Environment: real
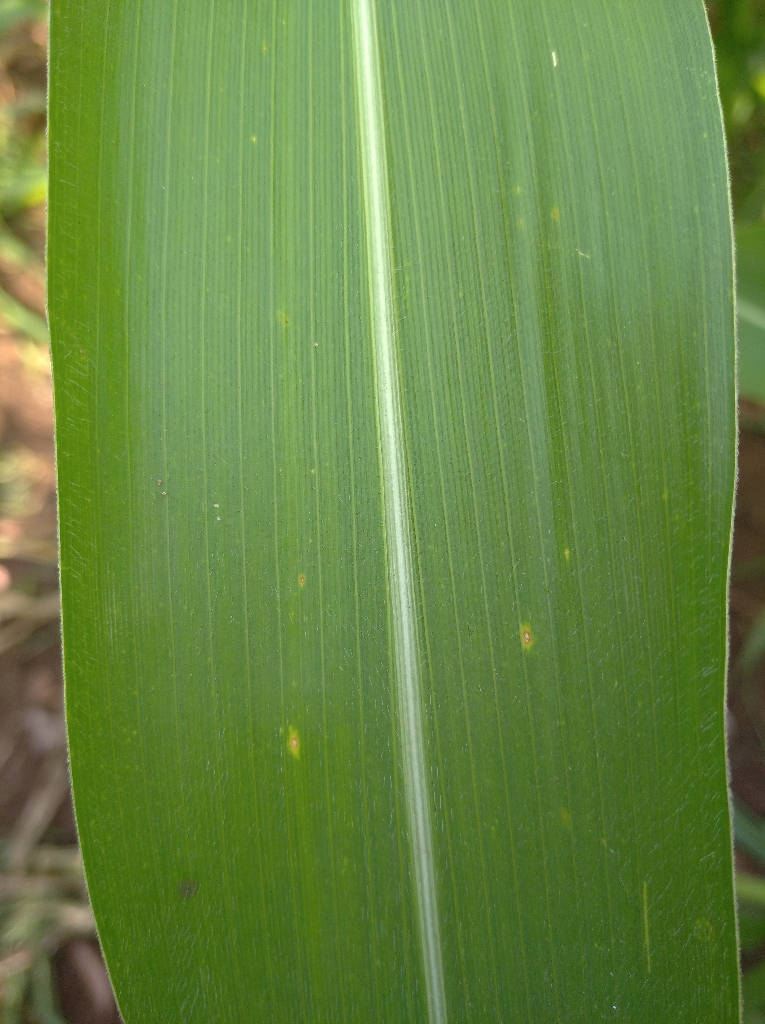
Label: healthy